Alsfeld station

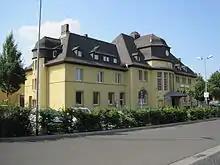
The entrance building viewed from the side

The original entrance building was built in 1869/70 by the Upper Hessian Railway Company ("Oberhessische Eisenbahn-Gesellschaft") together with the railway line. It was a simple building, but it was quite big at the time. In 1914 and 1915, it was replaced by a much larger and more stately building, which nowadays has heritage protection. This was made necessary by the construction of the line to Niederaula, since the old entrance building would have become too small. Today the "VGO ServiceZentrum" is housed here.